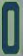
Number: 0